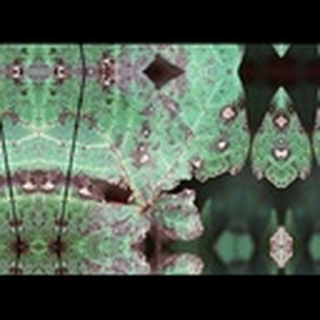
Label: cotton_bacterial_blight